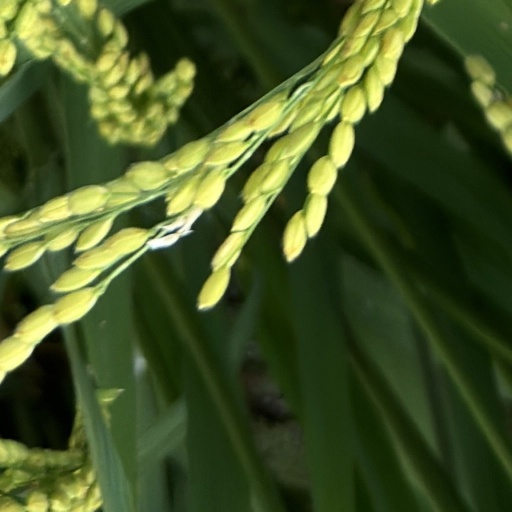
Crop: rice